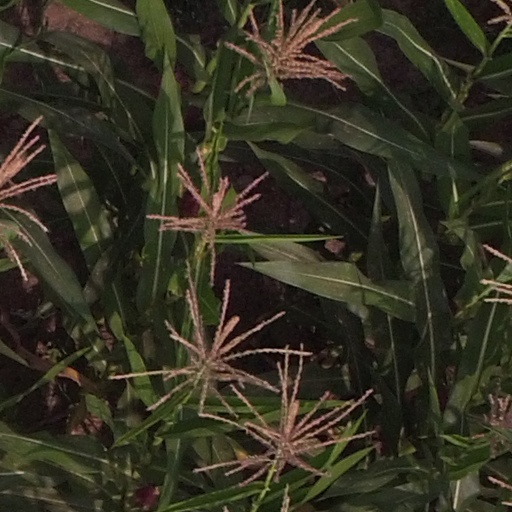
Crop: maize; corn